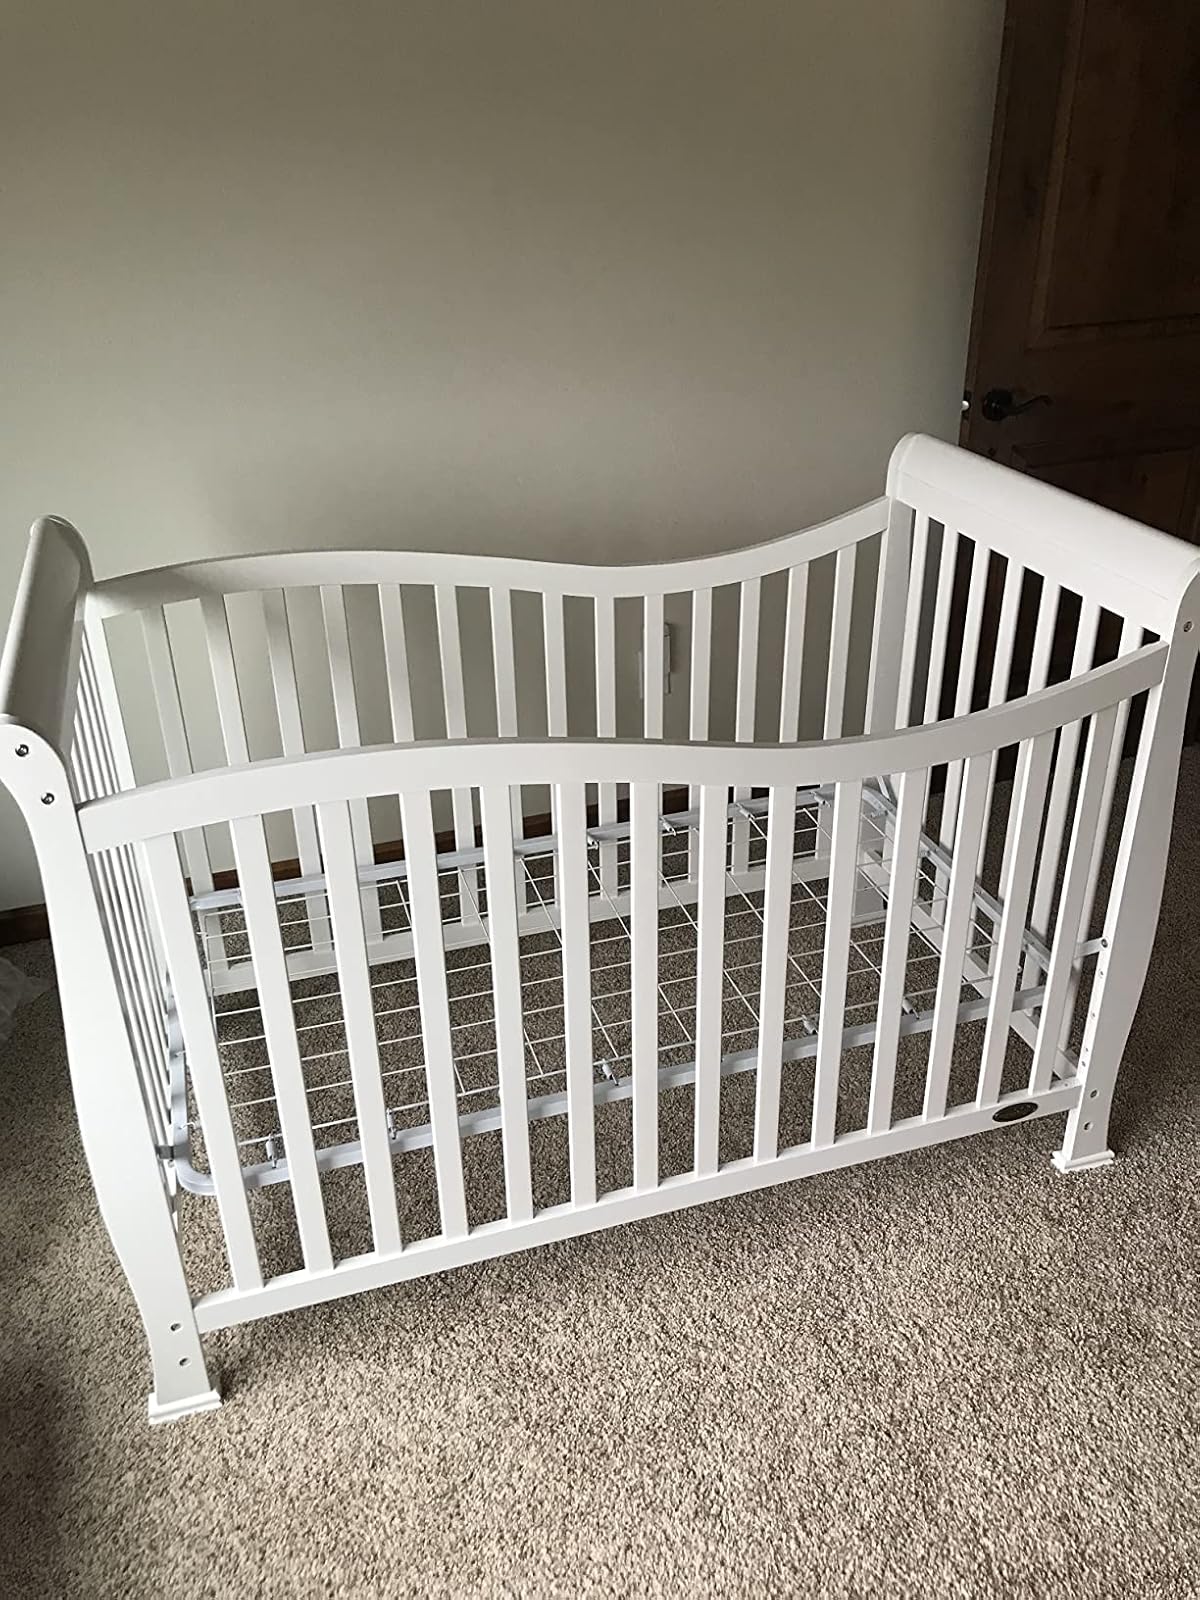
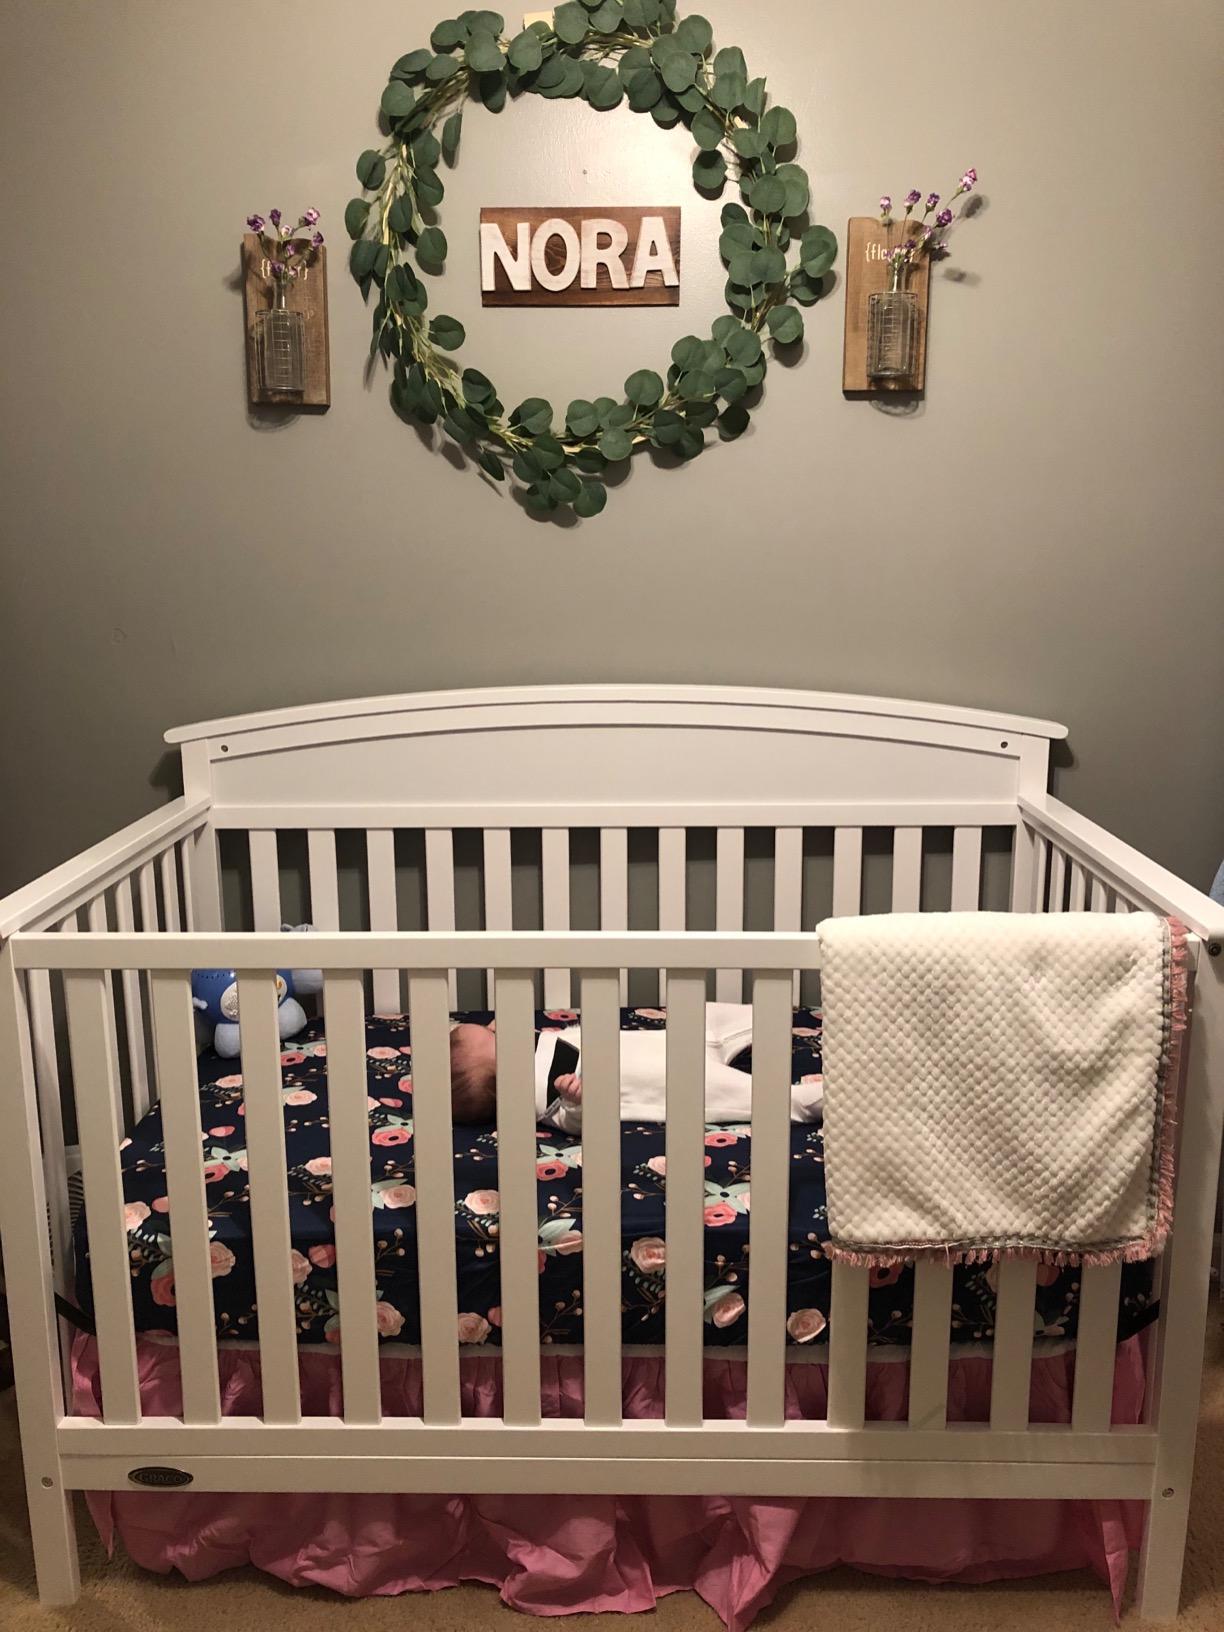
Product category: products_crib
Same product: no